Nishapur

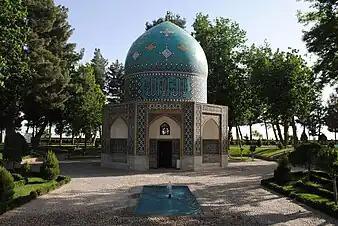
Tomb of Attar of Nishapur was built during the Timurid era (Built by the order of Ali-Shir Nava'i). Mausoleum of Attar of Nishapur is in the southern part of the city of Nishapur. Attar has had a profound influence on Sufism and Persian literature.

Nishapur occupies an important strategic position astride the old Silk Road that linked Anatolia and the Mediterranean Sea with China. On the Silk Road, Nishapur has often defined the flexible frontier between the Iranian plateau and Central Asia. The town derived its name from its reputed founder, the Sassanian king Shapur I, who is said to have established it in the third century CE. Nearby are the turquoise mines that supplied the world with turquoise for at least two millennia.